Duchess of Richmond's ball

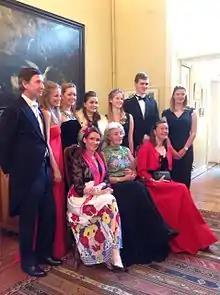
Descendants of guests at the original ball, participating in the Bicentennial Ball in 2015

The ball was used by Sergei Bondarchuk in his film "Waterloo" (1970) for dramatic effect. Bondarchuk contrasted an army at peace with the impending battle and in particular as a dramatic backdrop to show how completely Napoleon managed to "humbug" Wellington.